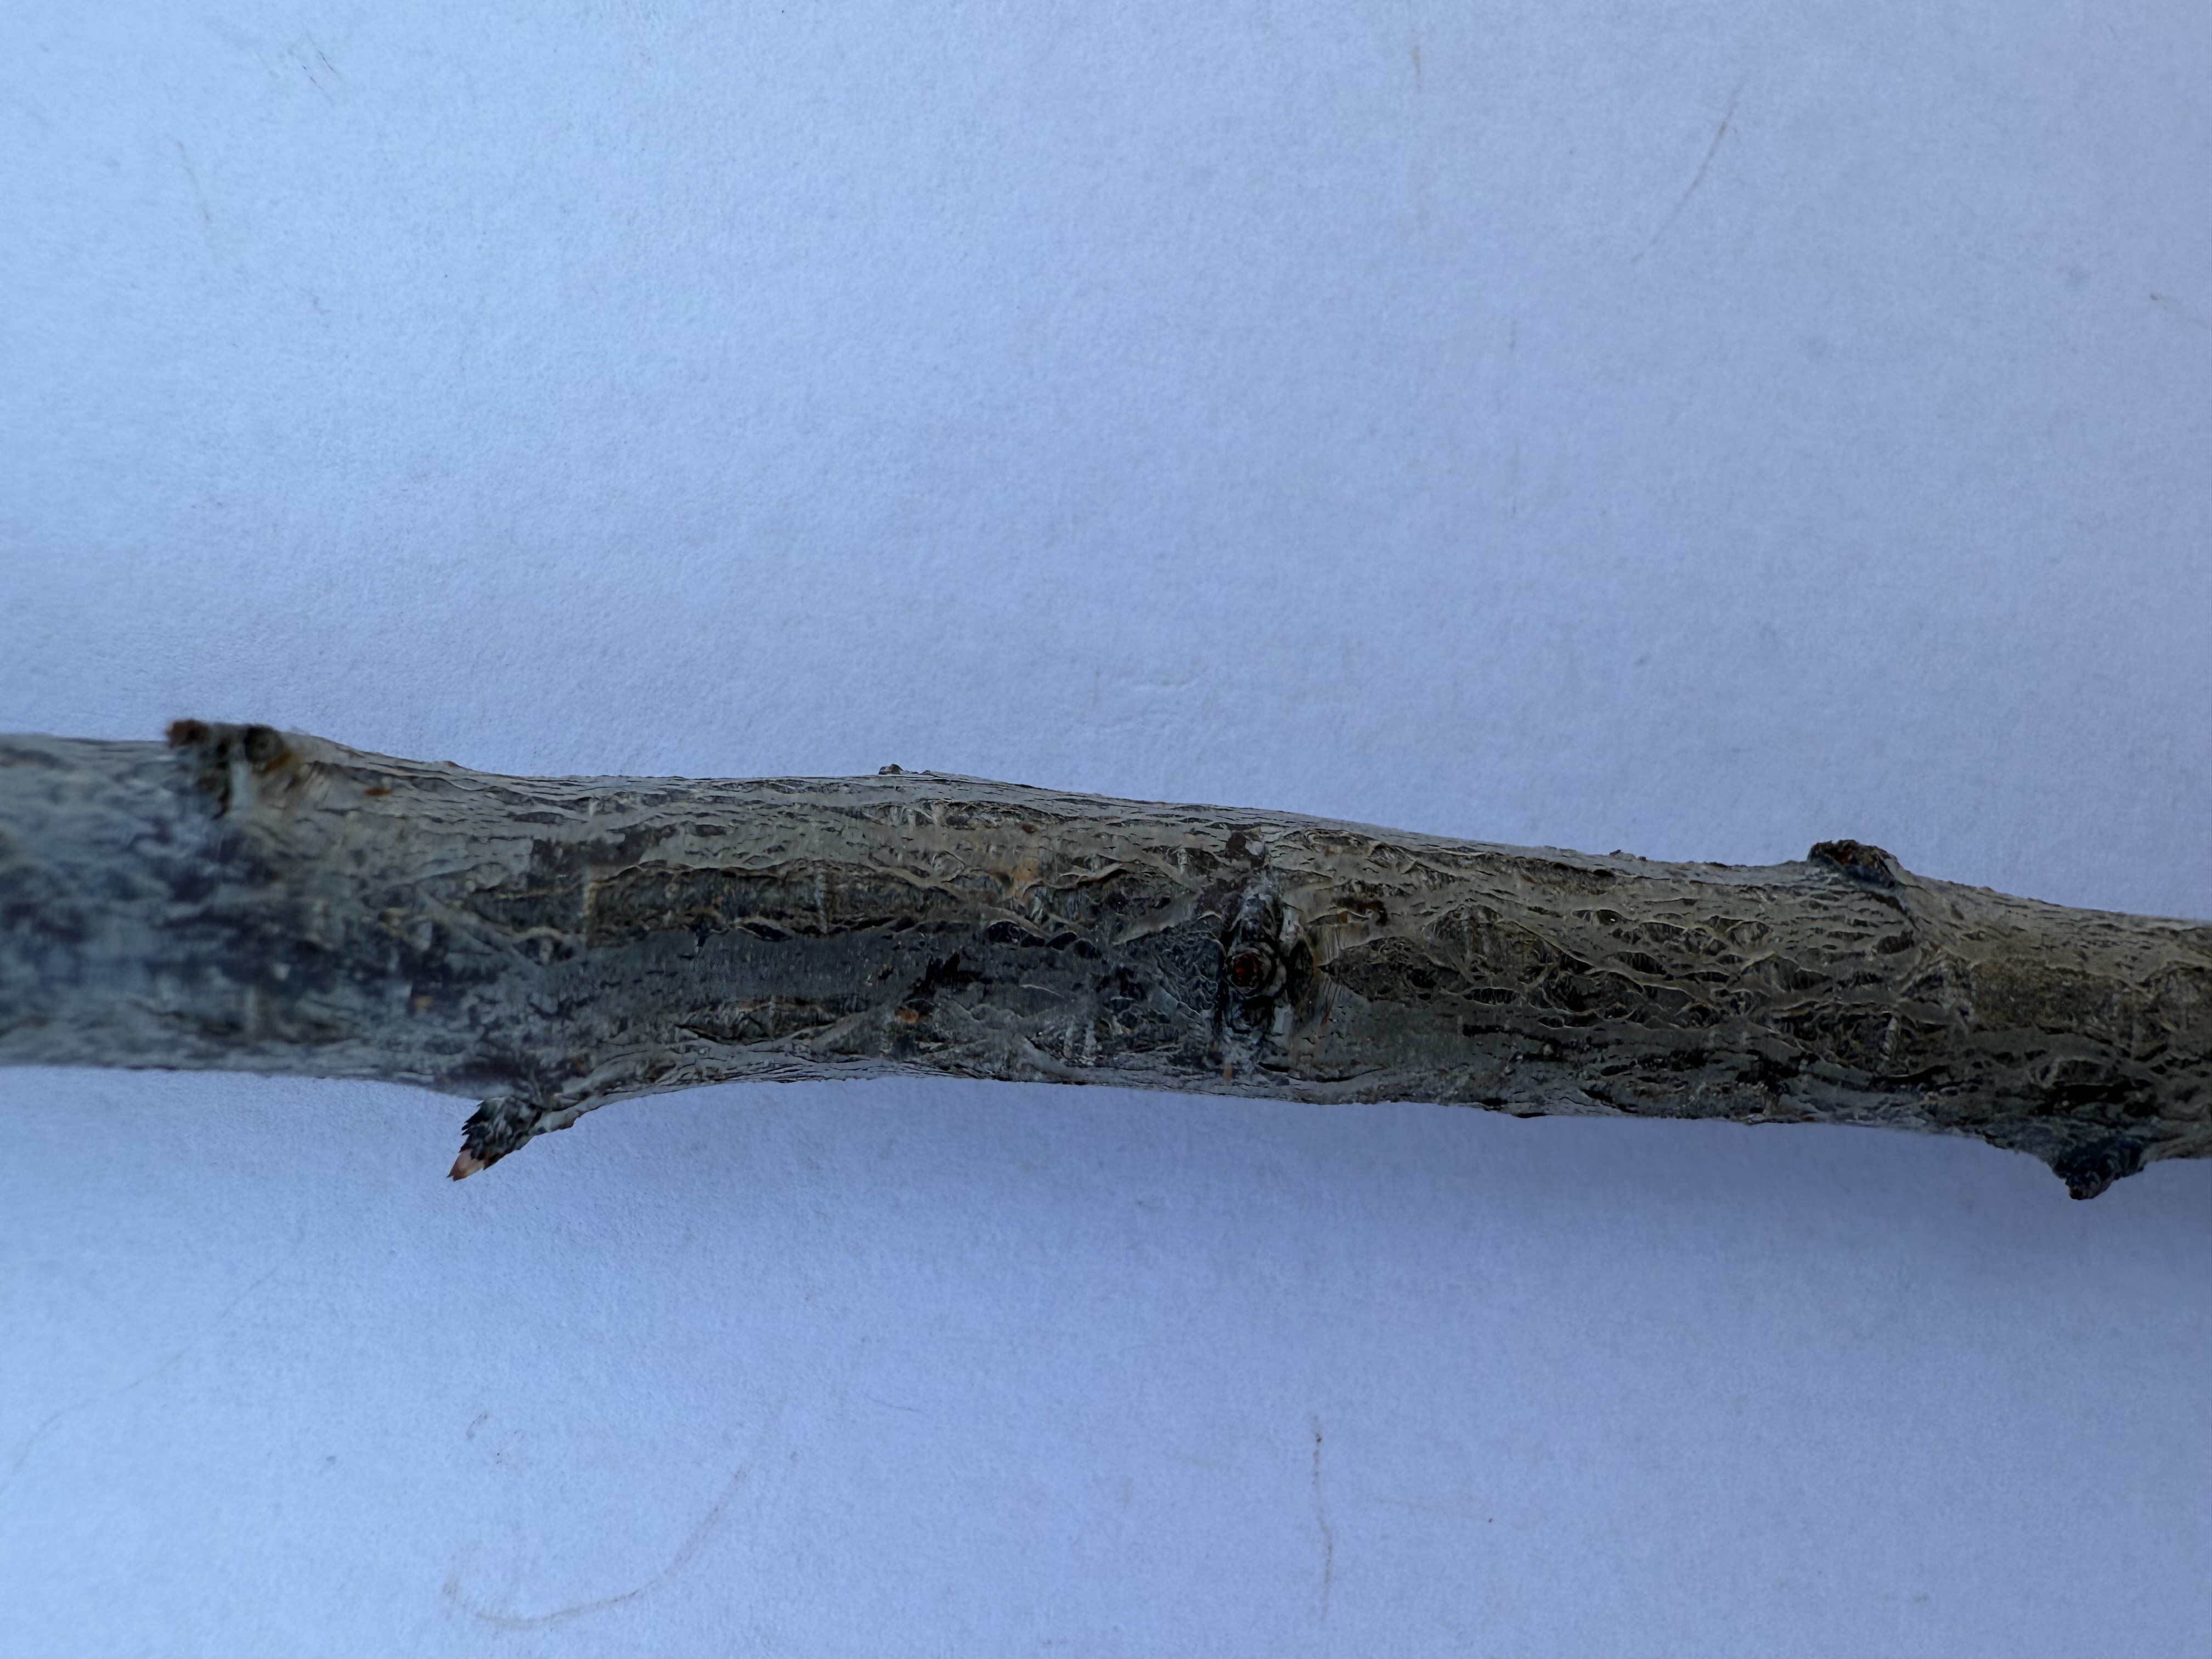
Variety: Black Splendor Plum